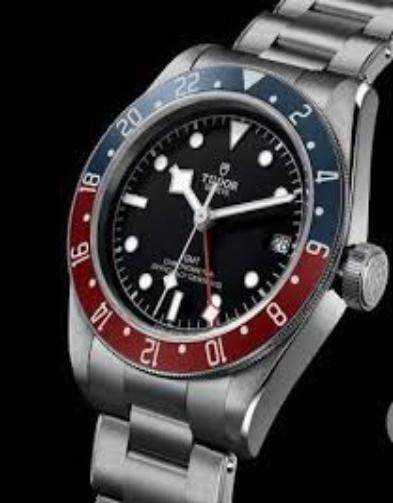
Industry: Clothes